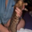
Label: cat